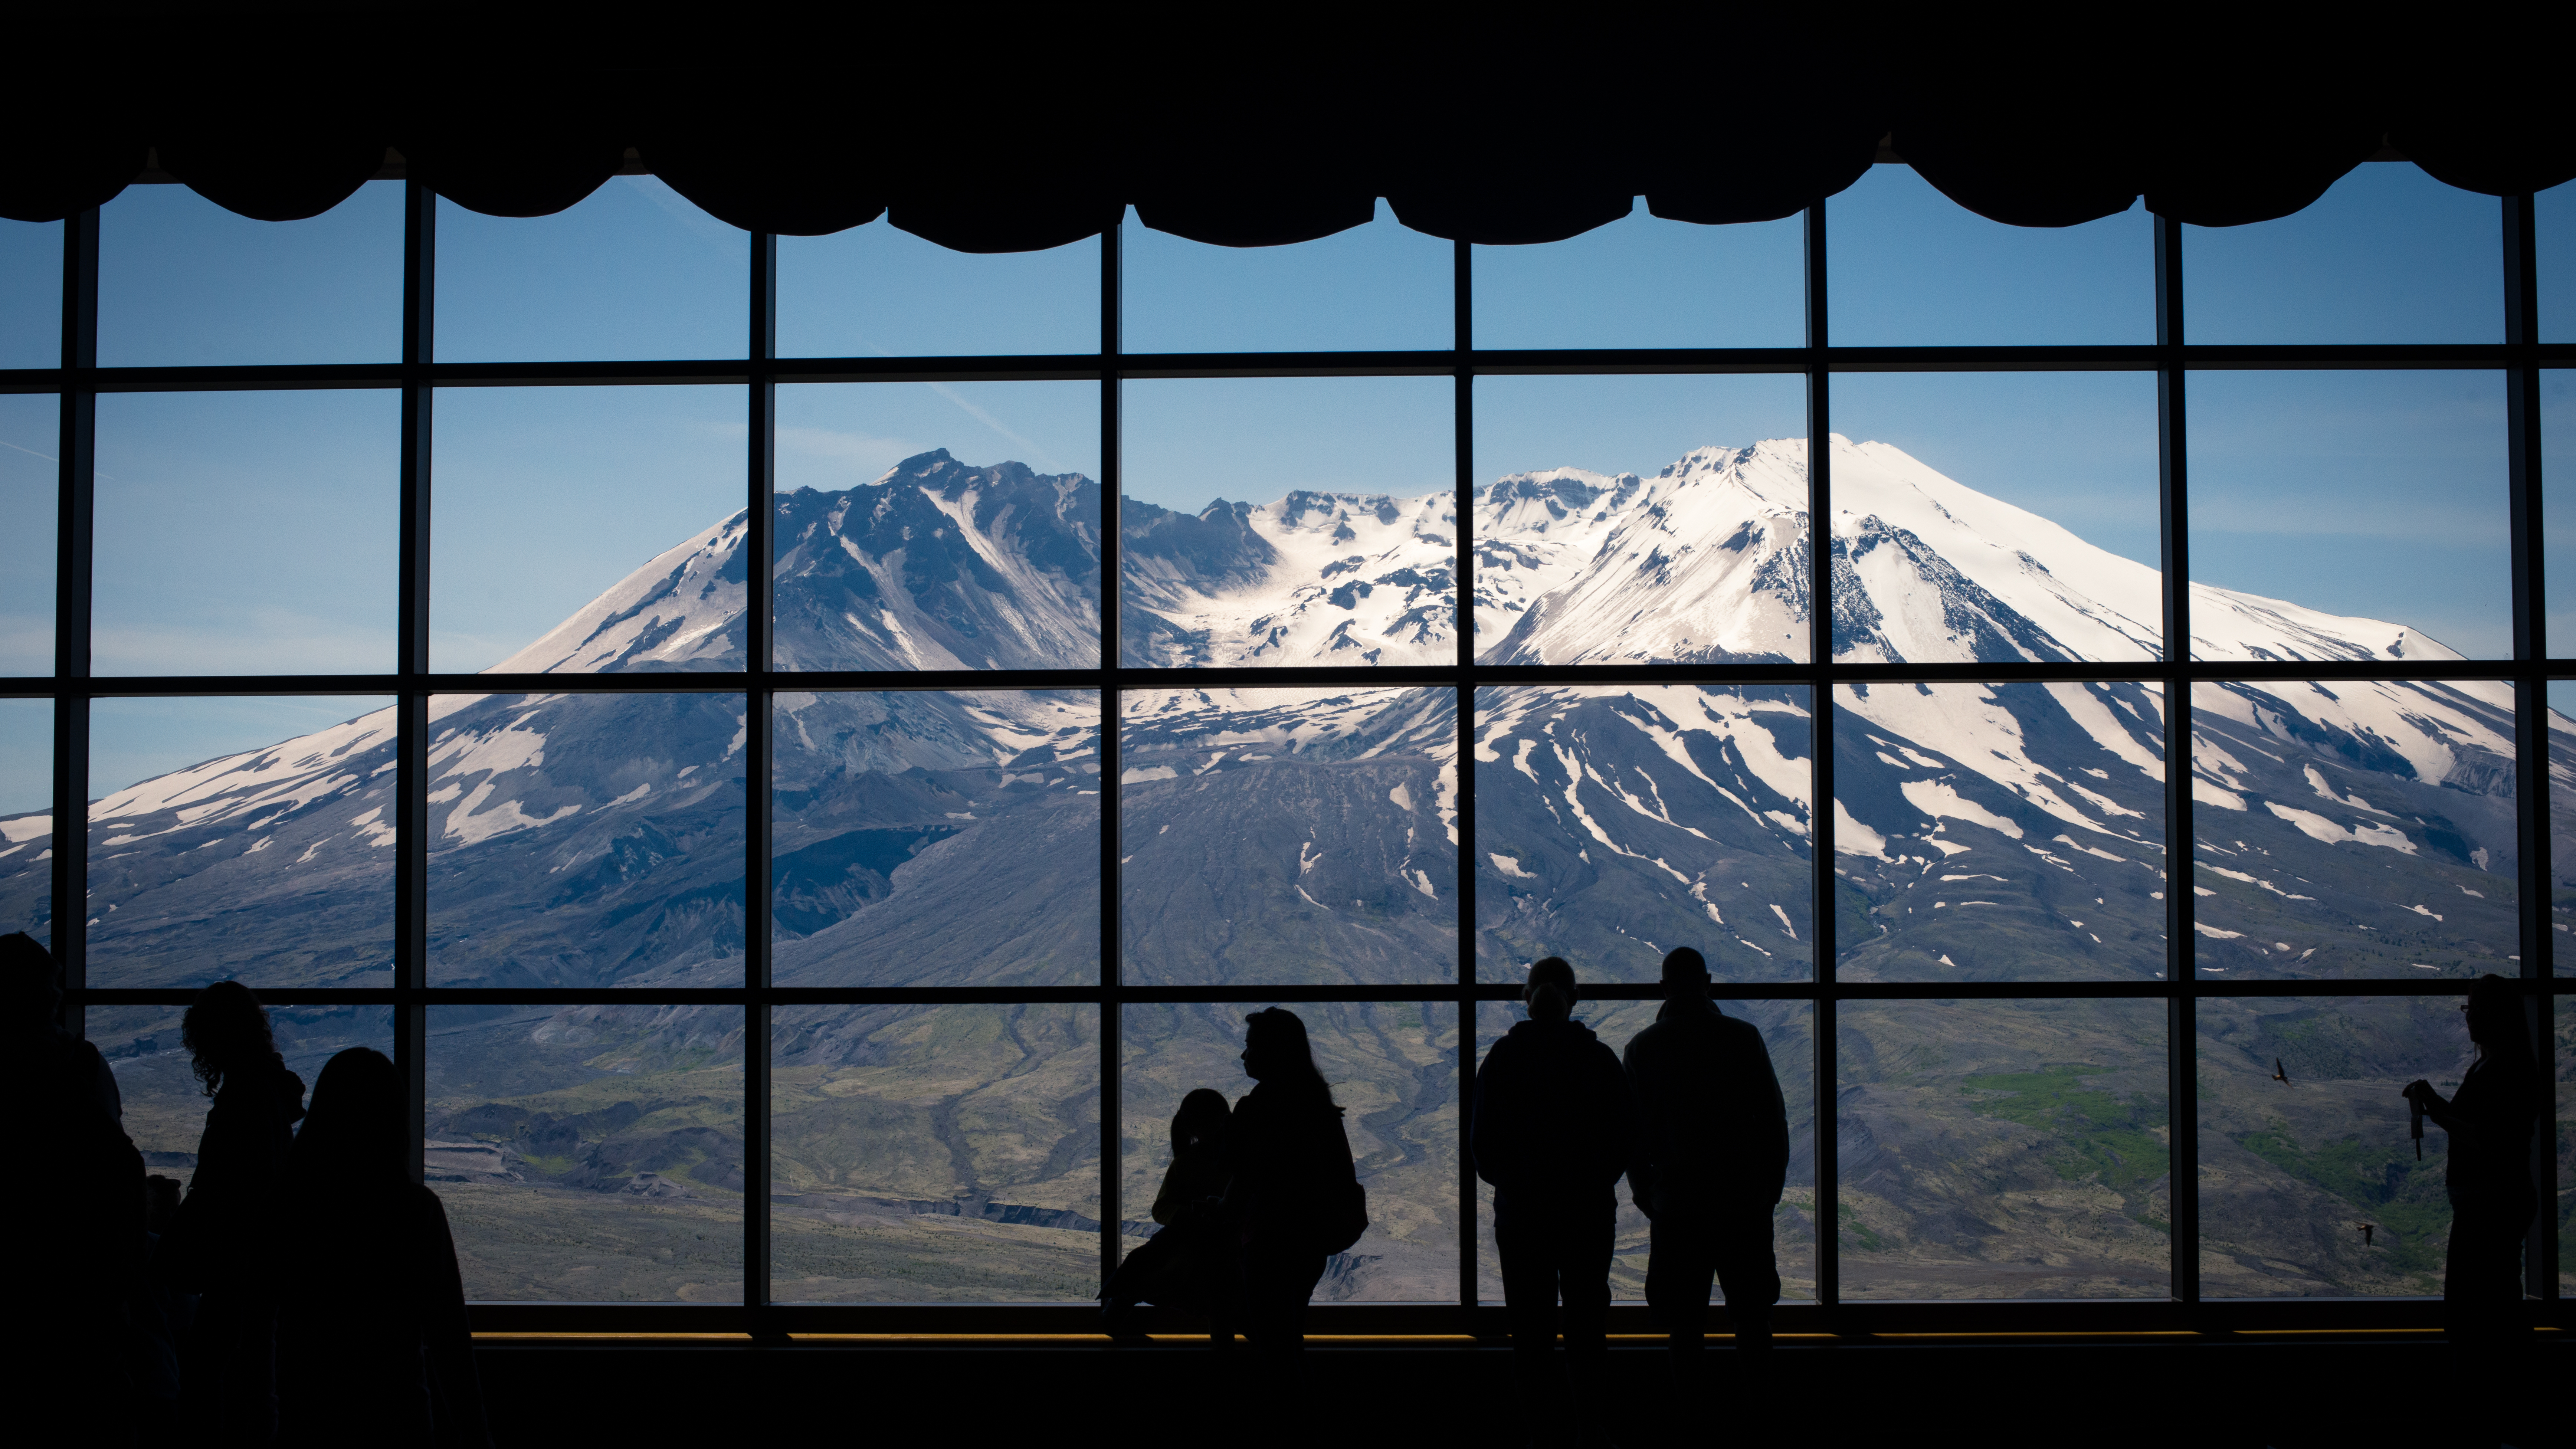
silhouette, light, sunlight, window, glass, reflection, color, shadow, blue, symmetry